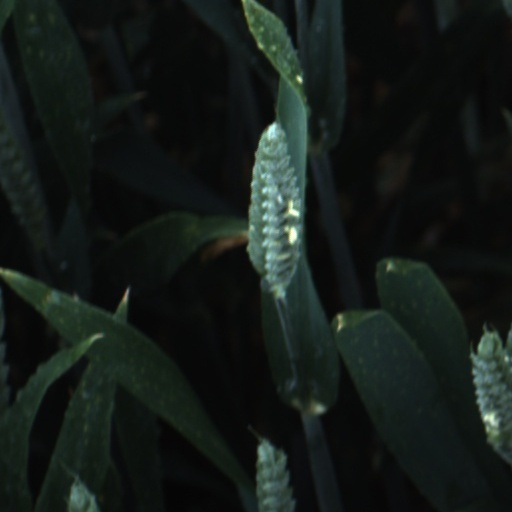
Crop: wheat